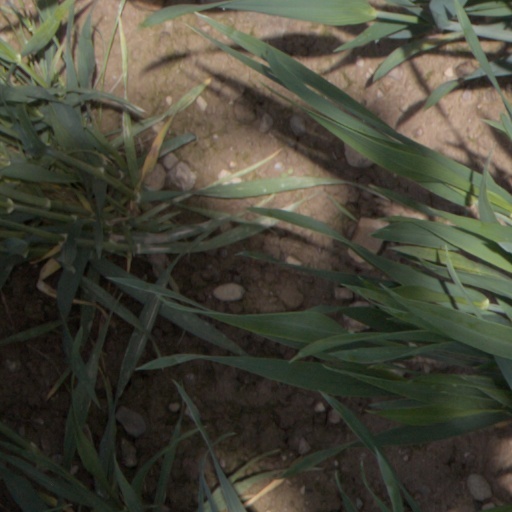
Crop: wheat